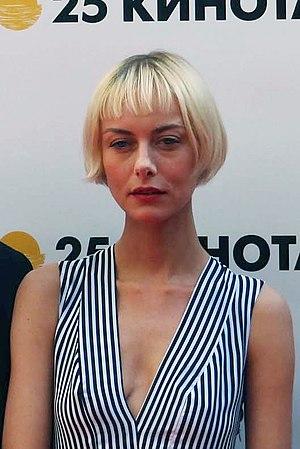
Le Festival du cinéma russe à Honfleur 2016, 24ᵉ édition du festival, s'est déroulé du 22 novembre 2016 au 27 novembre 2016.
Severija Janusauskaite, née à Šiauliai le 22 octobre 1981 est une actrice lituanienne.